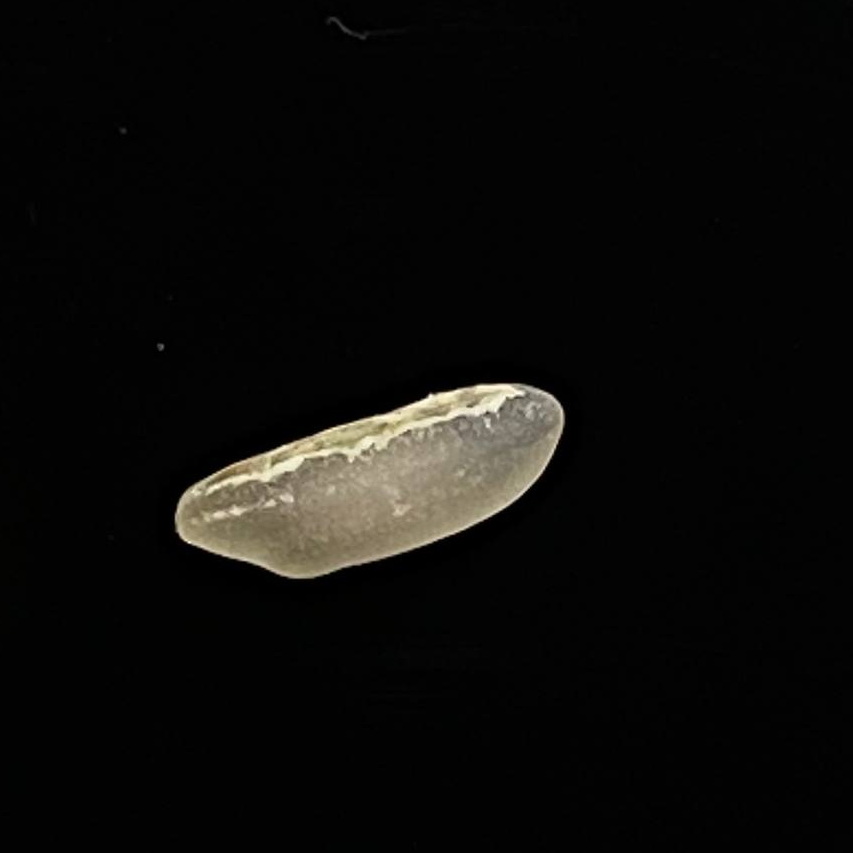
Rice variety: Shampakatari